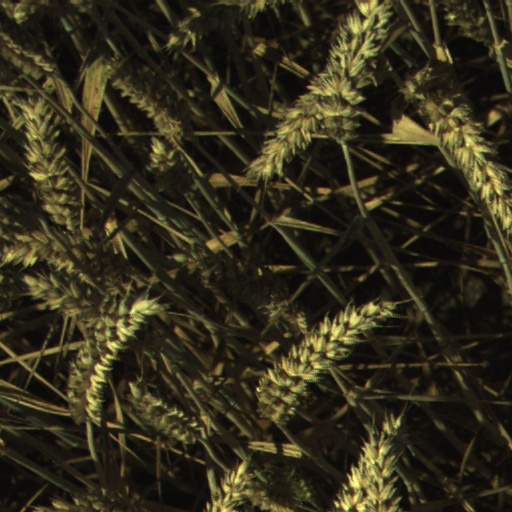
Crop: wheat